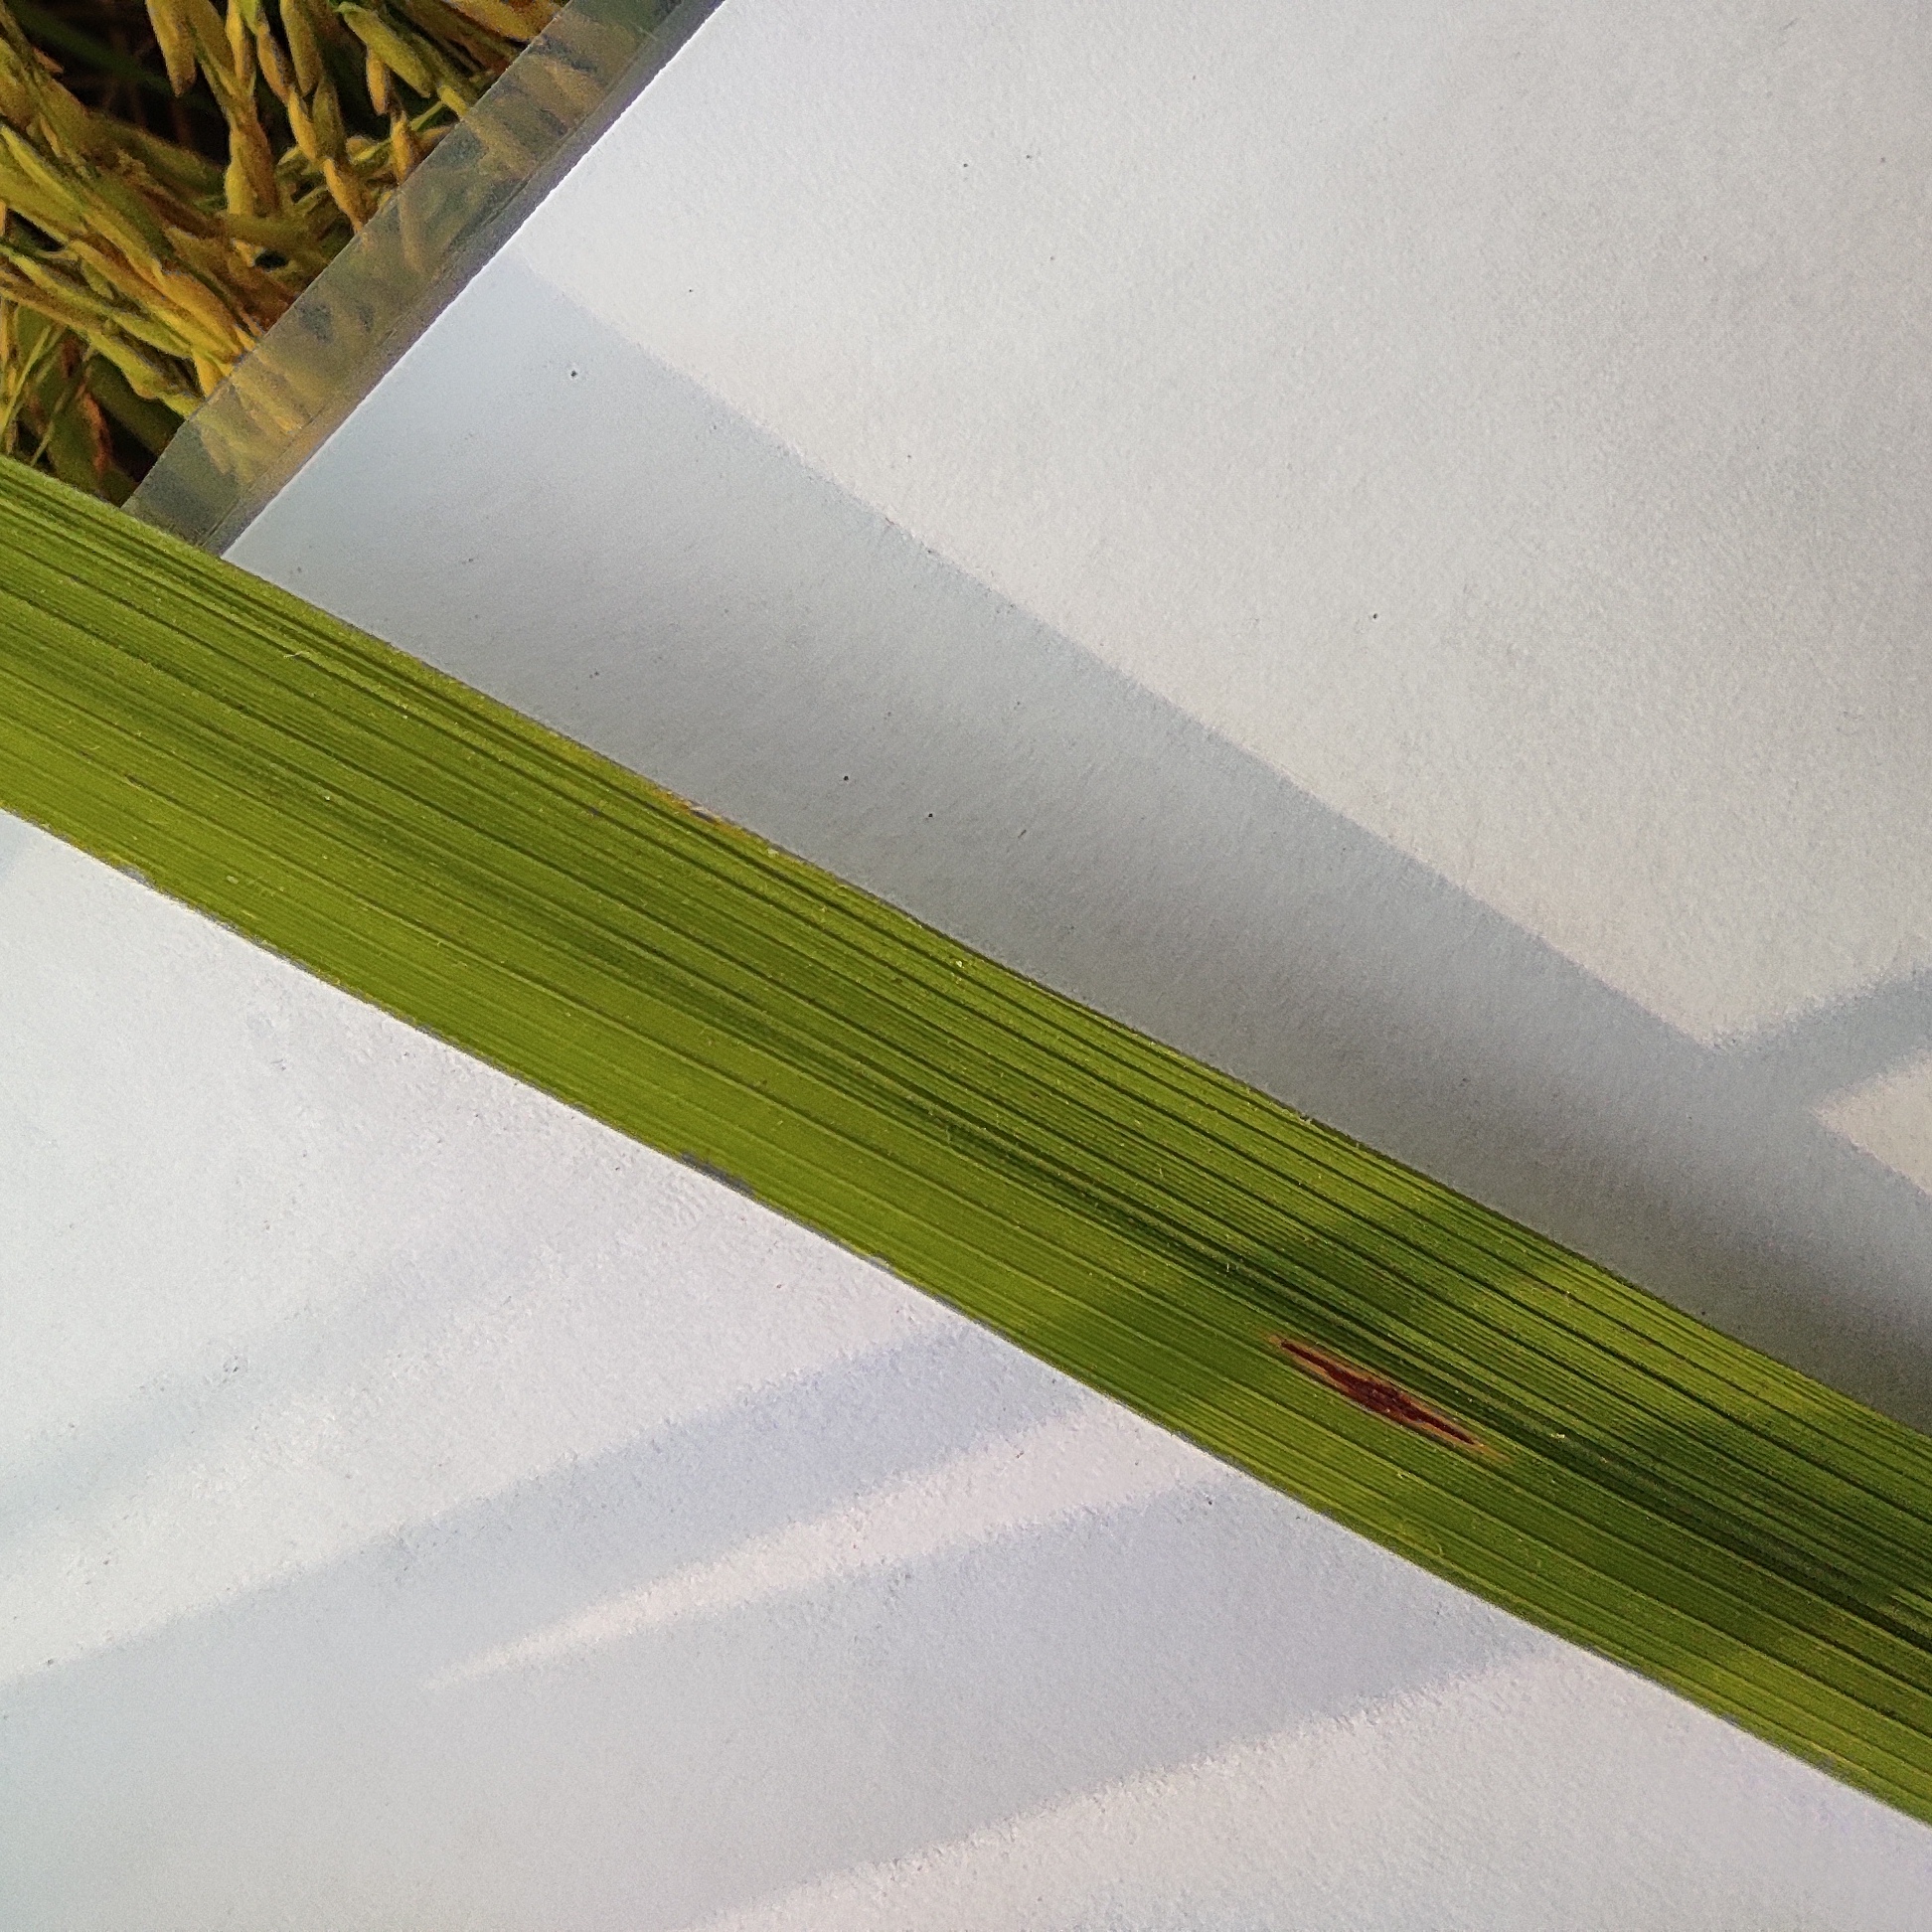
Label: Rice Blast